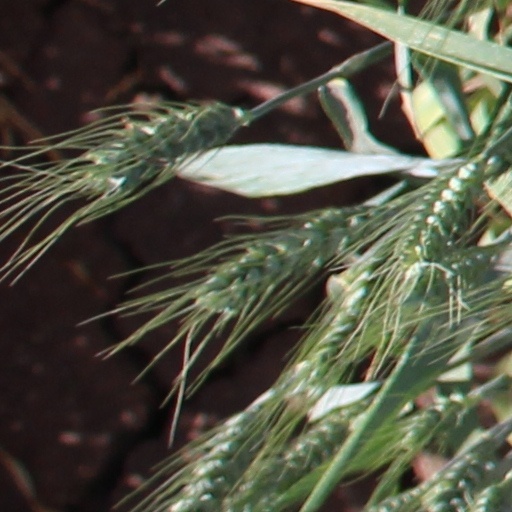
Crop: wheat